Yoann Décimus

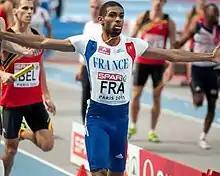
Décimus at the 2011 European Indoor Championships.

Yoann Décimus (born 30 November 1987 in Paris) is a French sprint athlete.